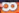
Number: 8